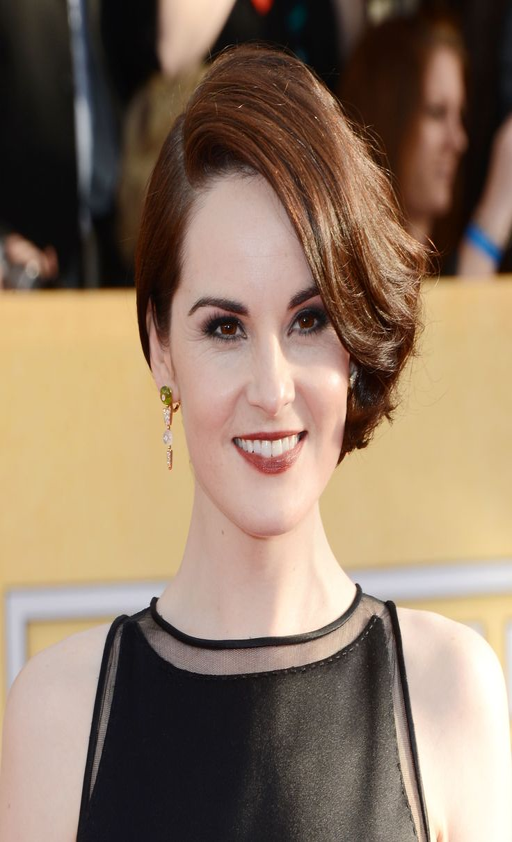
to play person : from tv programme .